Vladimir Shilykovsky

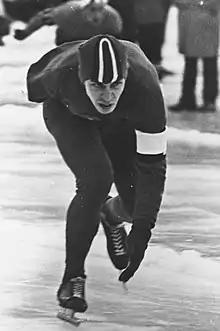
Vladimir Shilykovsky in 1958

Vladimir Sergeyevich Shilykovsky (3 April 1933 – 7 April 1987) was a Soviet/Russian speed skater.